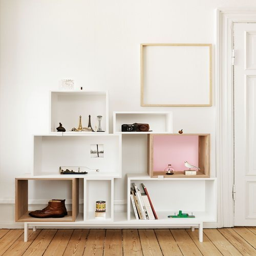
would be a nice addition to out house .